Digital Photo Professional

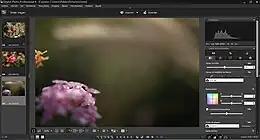
Screenshot of Canon DPP version 4.4.0 on Windows.

Digital Photo Professional (DPP) is the software that Canon ships with its digital SLR (and some of its compacts, e.g. the Canon PowerShot S90) cameras for editing and asset management of its Canon raw (.CR2) files. It can also work with the older .CRW format of selected models, and also JPEGs and TIFFs from any source. The full version ships on a CD with the camera, and updates can be downloaded from Canon's website. Even though officially DPP only supports Windows and Mac operating systems, it is possible to run DPP on Linux systems by using Wine.